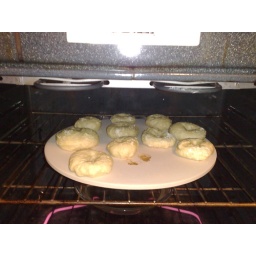
this recipe calls for a baking stone and a container of water in the oven.